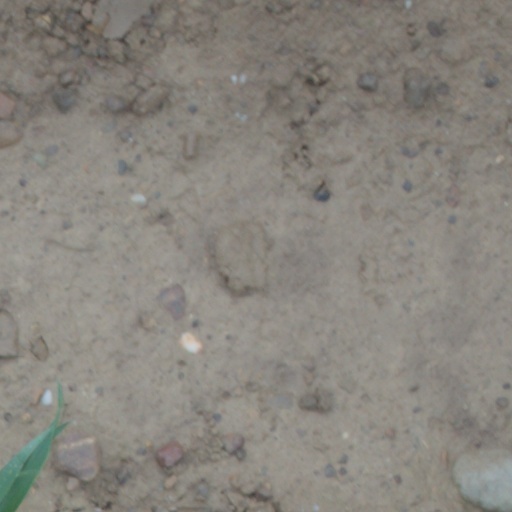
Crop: wheat